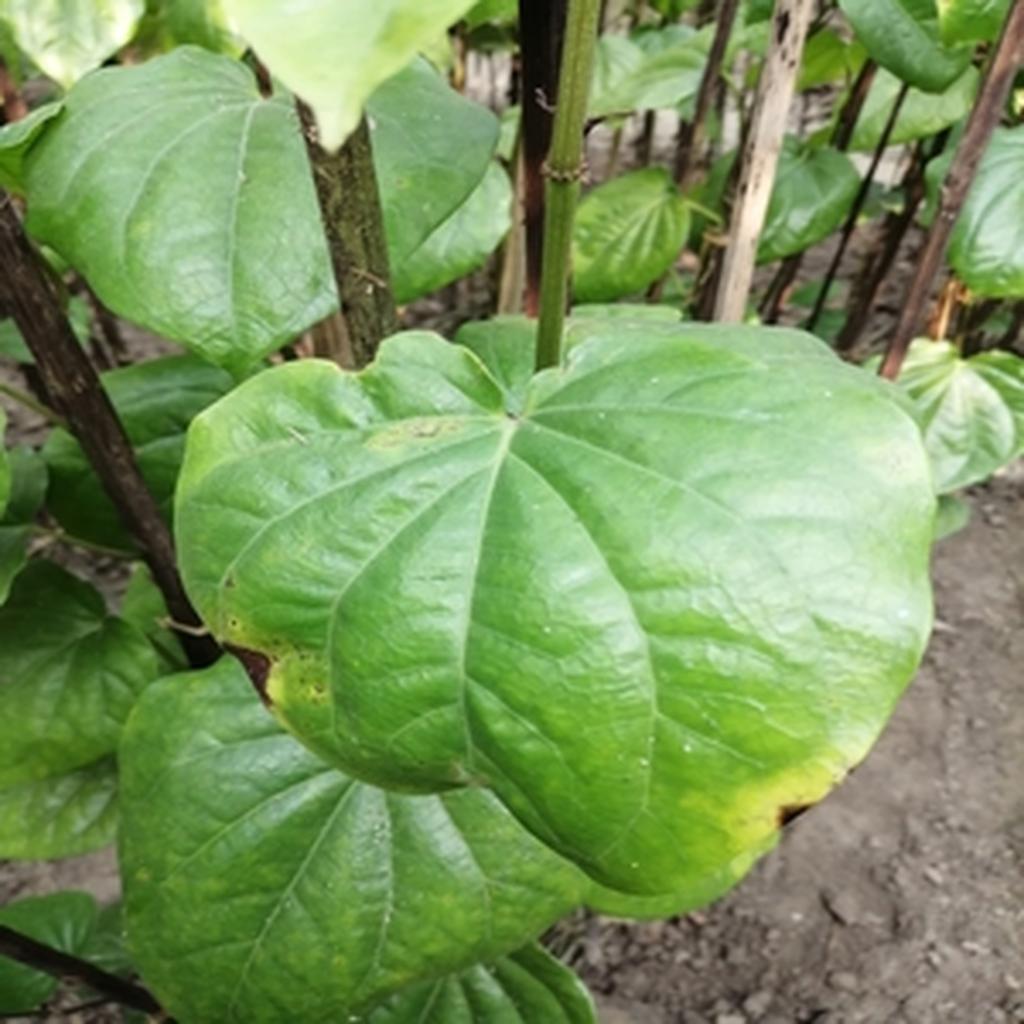
Label: Leaf_Rot